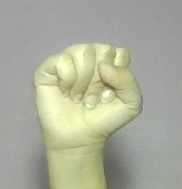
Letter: saad